Werner Heisenberg

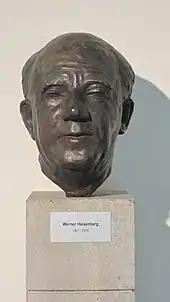
Bust of Heisenberg in his old age, on display at the Max Planck Society campus in Garching bei München

The Alsos Mission was an Allied effort to determine whether the Germans had an atomic bomb program and to exploit German atomic-related facilities, research, material resources, and scientific personnel for the benefit of the US. Personnel on this operation generally swept into areas that had just come under control of the Allied military forces, but sometimes they operated in areas still under control by German forces. Berlin had been a location of many German scientific research facilities. To limit casualties and loss of equipment, many of these facilities were dispersed to other locations in the latter years of the war. The "Kaiser-Wilhelm-Institut für Physik" (KWIP, Kaiser Wilhelm Institute for Physics) had been bombed so it had mostly been moved in 1943 and 1944 to Hechingen and its neighbouring town of Haigerloch, on the edge of the Black Forest, which eventually became included in the French occupation zone. This allowed the American task force of the Alsos Mission to take into custody a large number of German scientists associated with nuclear research.